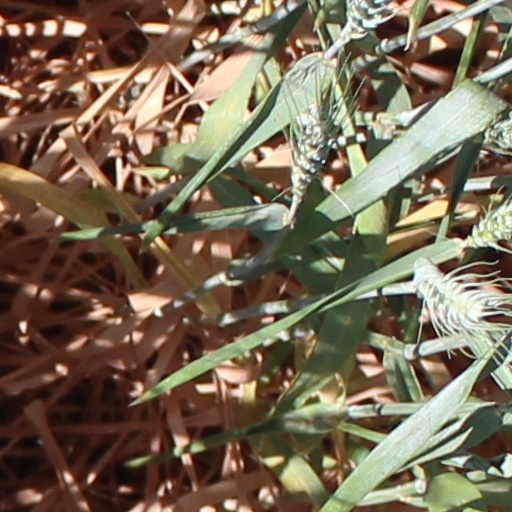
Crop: wheat